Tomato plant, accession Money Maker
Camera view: vertical (180 deg); turntable rotation: 210 degrees
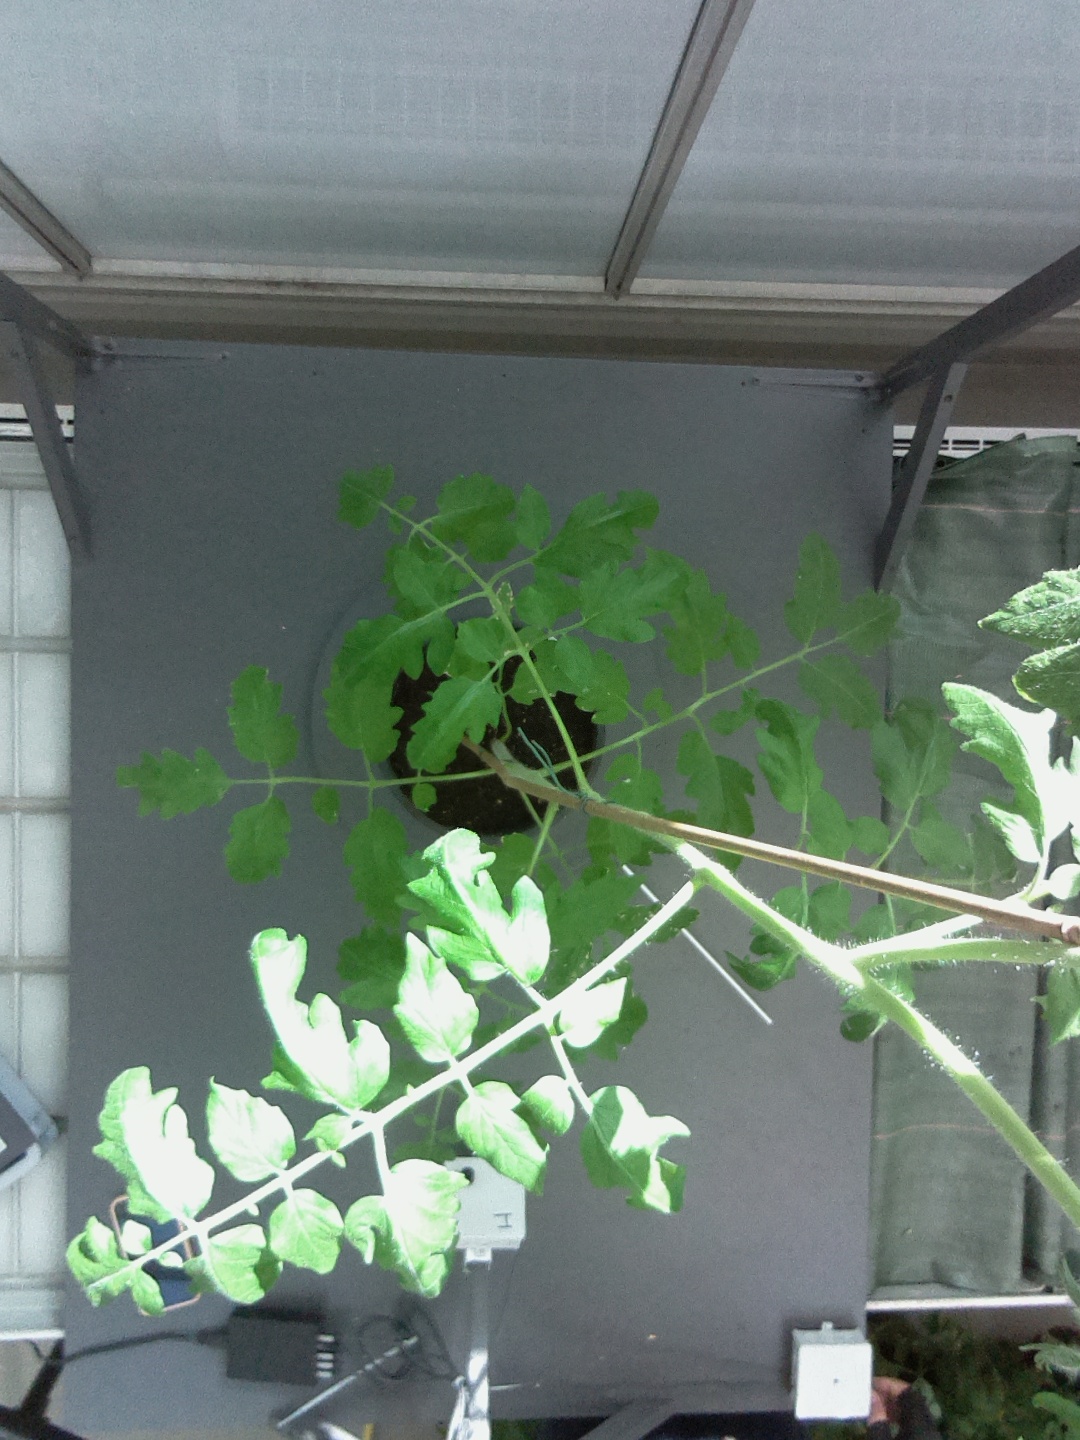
BBCH growth stage 53: 3 inflorescences visible